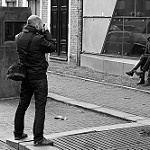
Scene: Outdoor